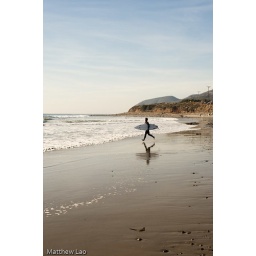
surfer running along beach to the water at County Line Beach in Malibu California